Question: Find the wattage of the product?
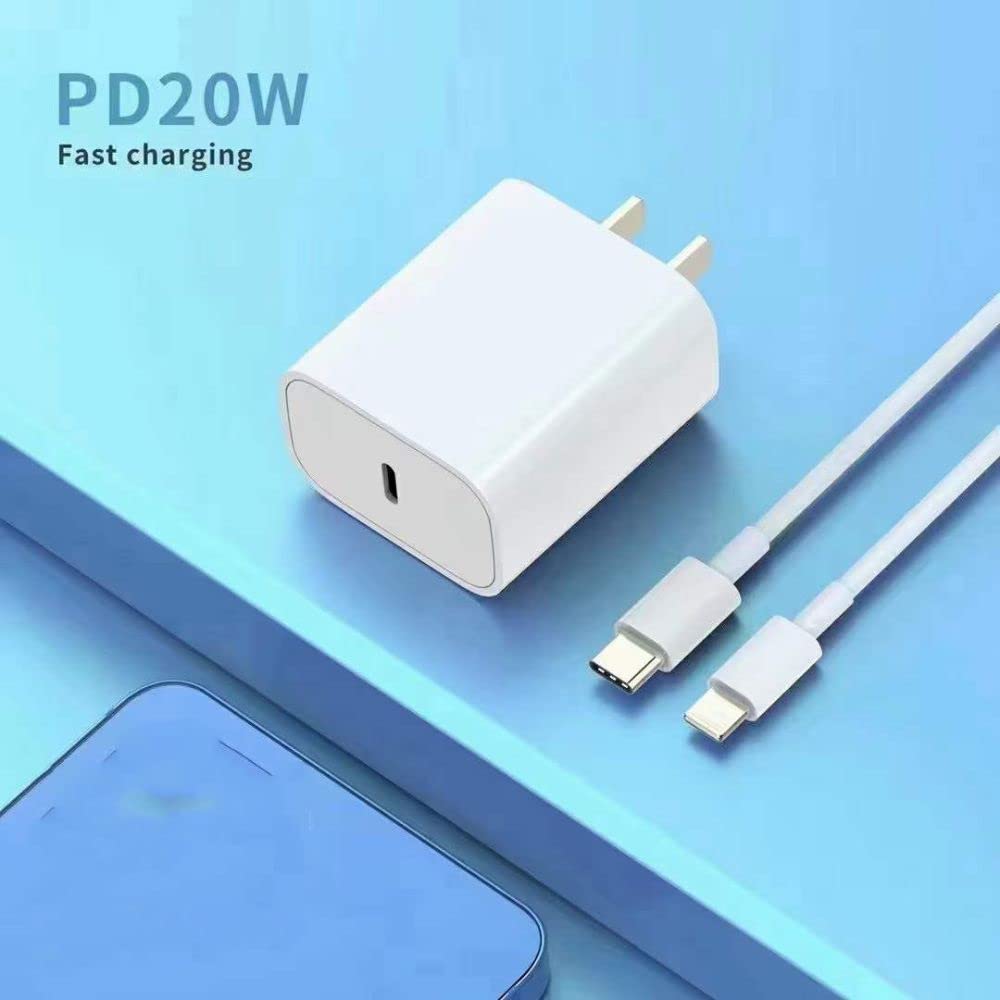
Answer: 20.0 watt